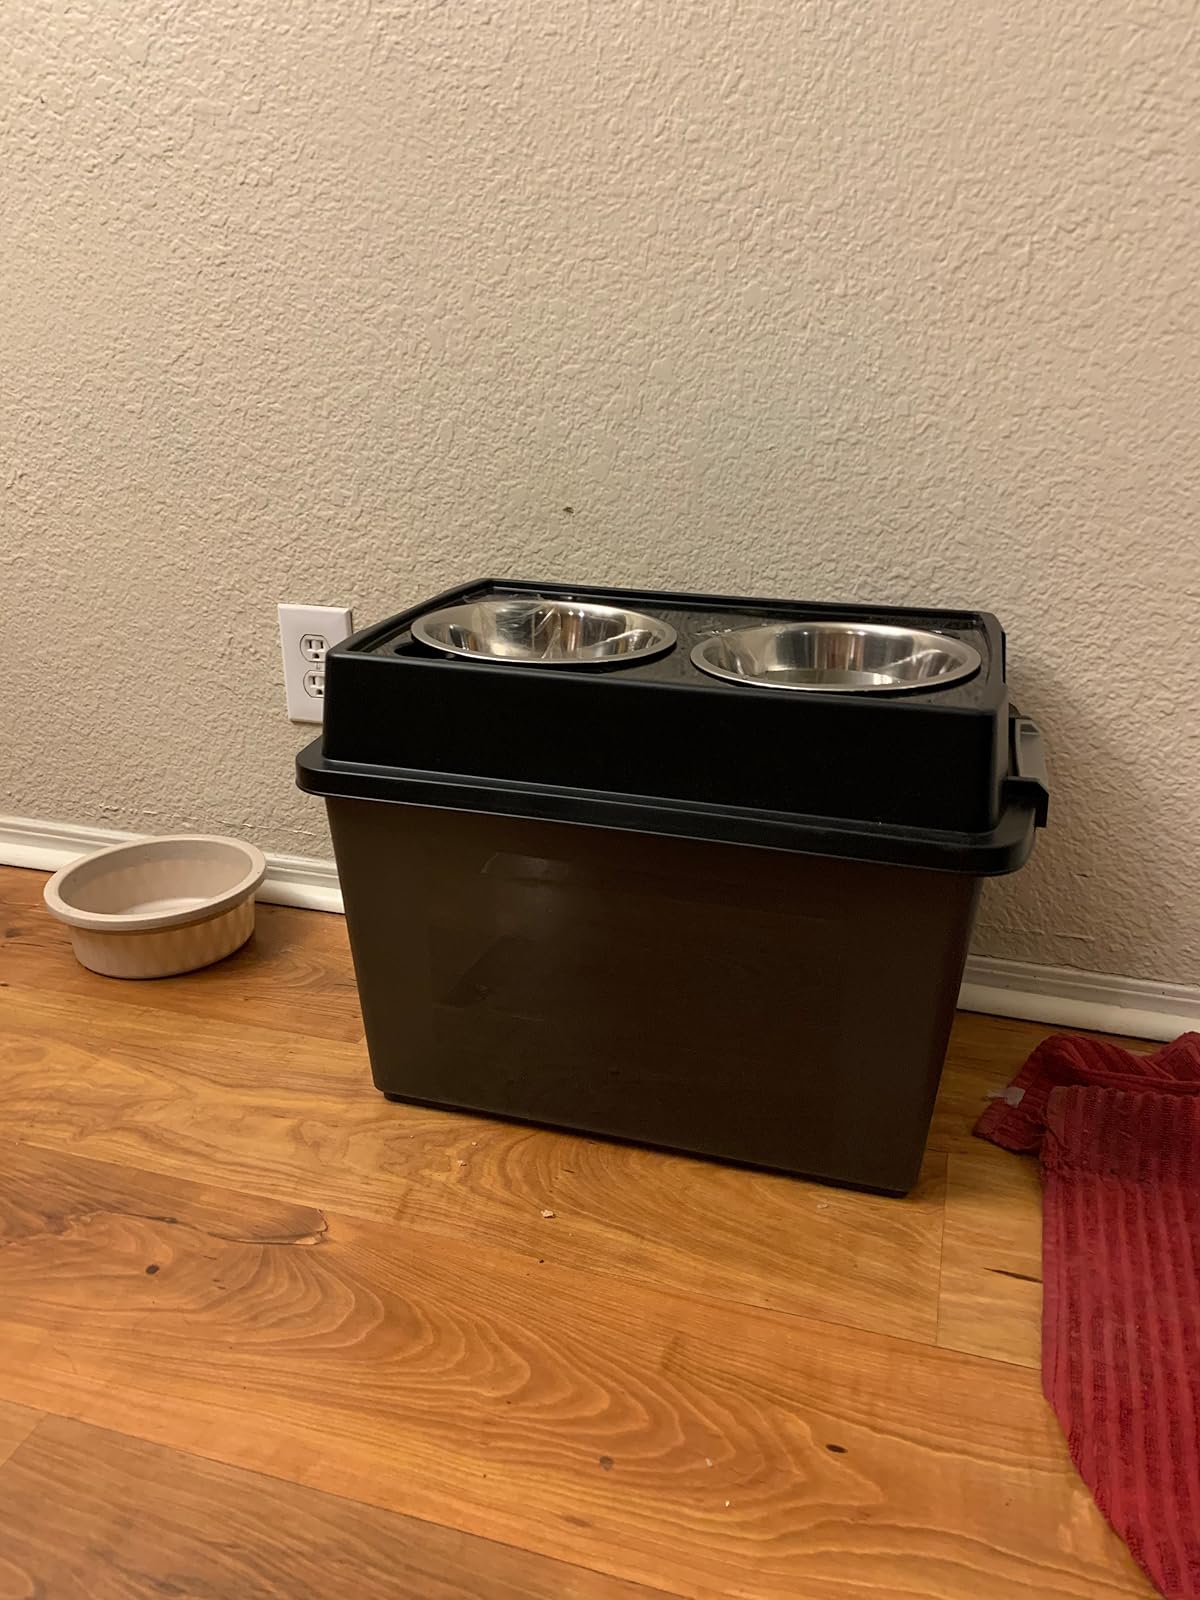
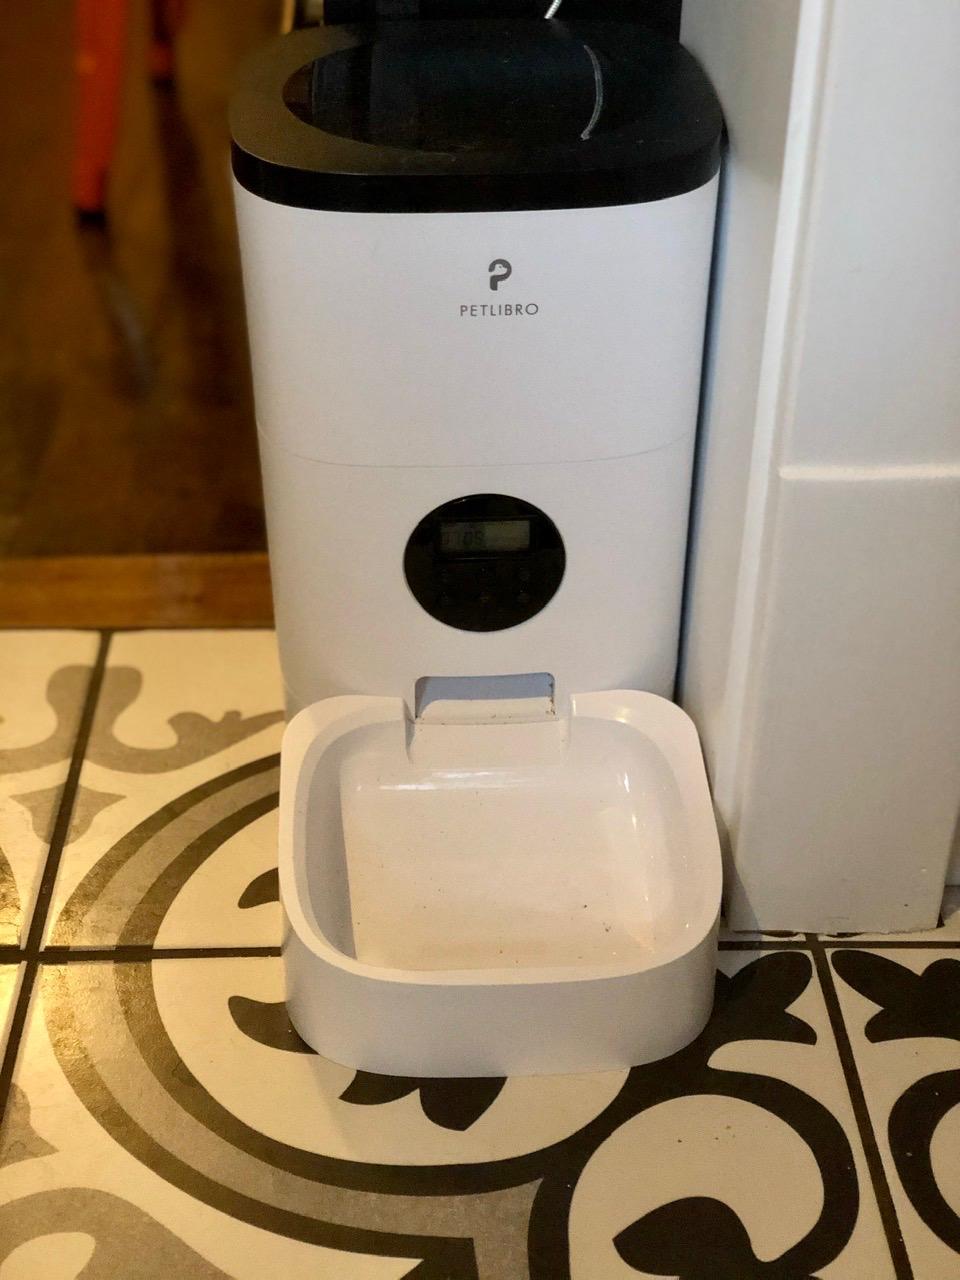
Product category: items_feeder
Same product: no